Aero Boero AB-95

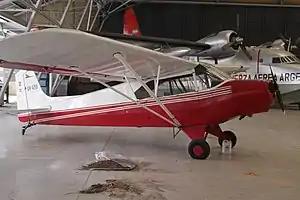
Aero Boero 95 at Moron museum (Argentina)

The Aero Boero AB-95 is a small Argentine civil utility aircraft that first flew on March 12, 1959. It was built by Aero Boero S.A. of Córdoba. The AB-95 is a conventional high-wing monoplane built of fabric-covered metal structure. It has fixed undercarriage.